Dmitry Sholokhov

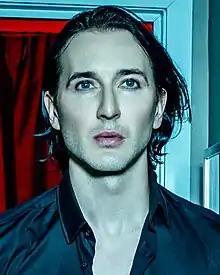

Dmitry Sholokhov (born February 23, 1980) is a Belarus-American fashion designer, instructor, and reality television contestant, best known as the winner of season ten of "Project Runway" and of "".